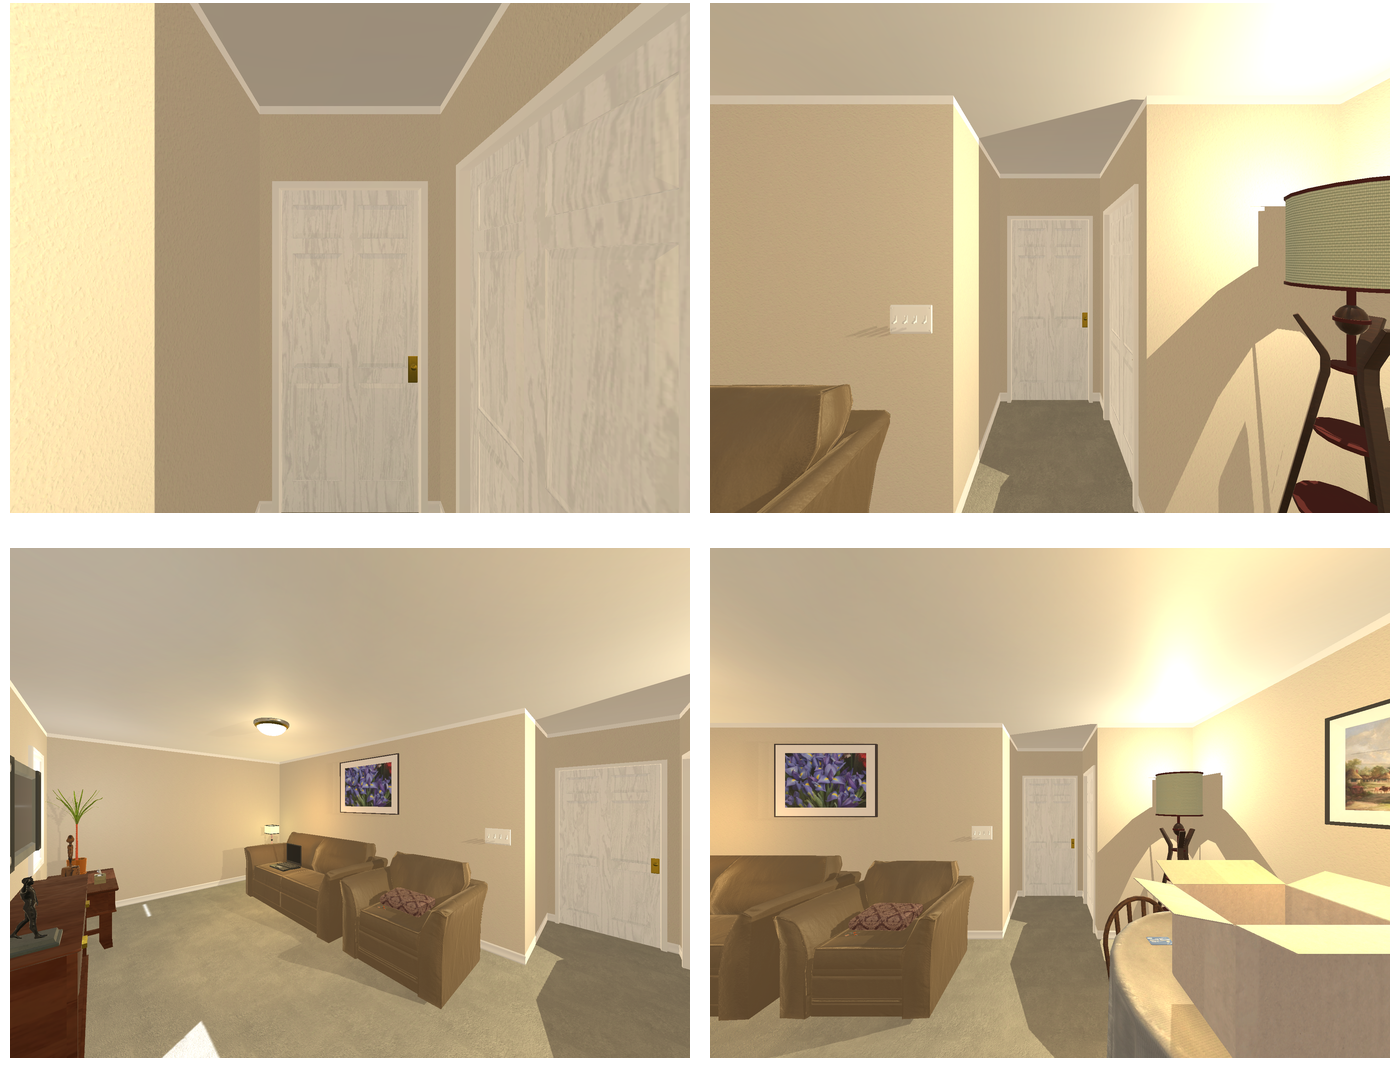Task instruction: Open the door.
Answer: {"task_instruction": "Open the door.", "nodes": ["door", "handle"], "edges": [{"functional_relationship": "openorclose", "object1": "handle", "object2": "door", "spatial_relations": ["right_of", "in_front_of", "lower_than"], "is_touching": true}], "action_type": "pull", "function_type": "open_close_control"}